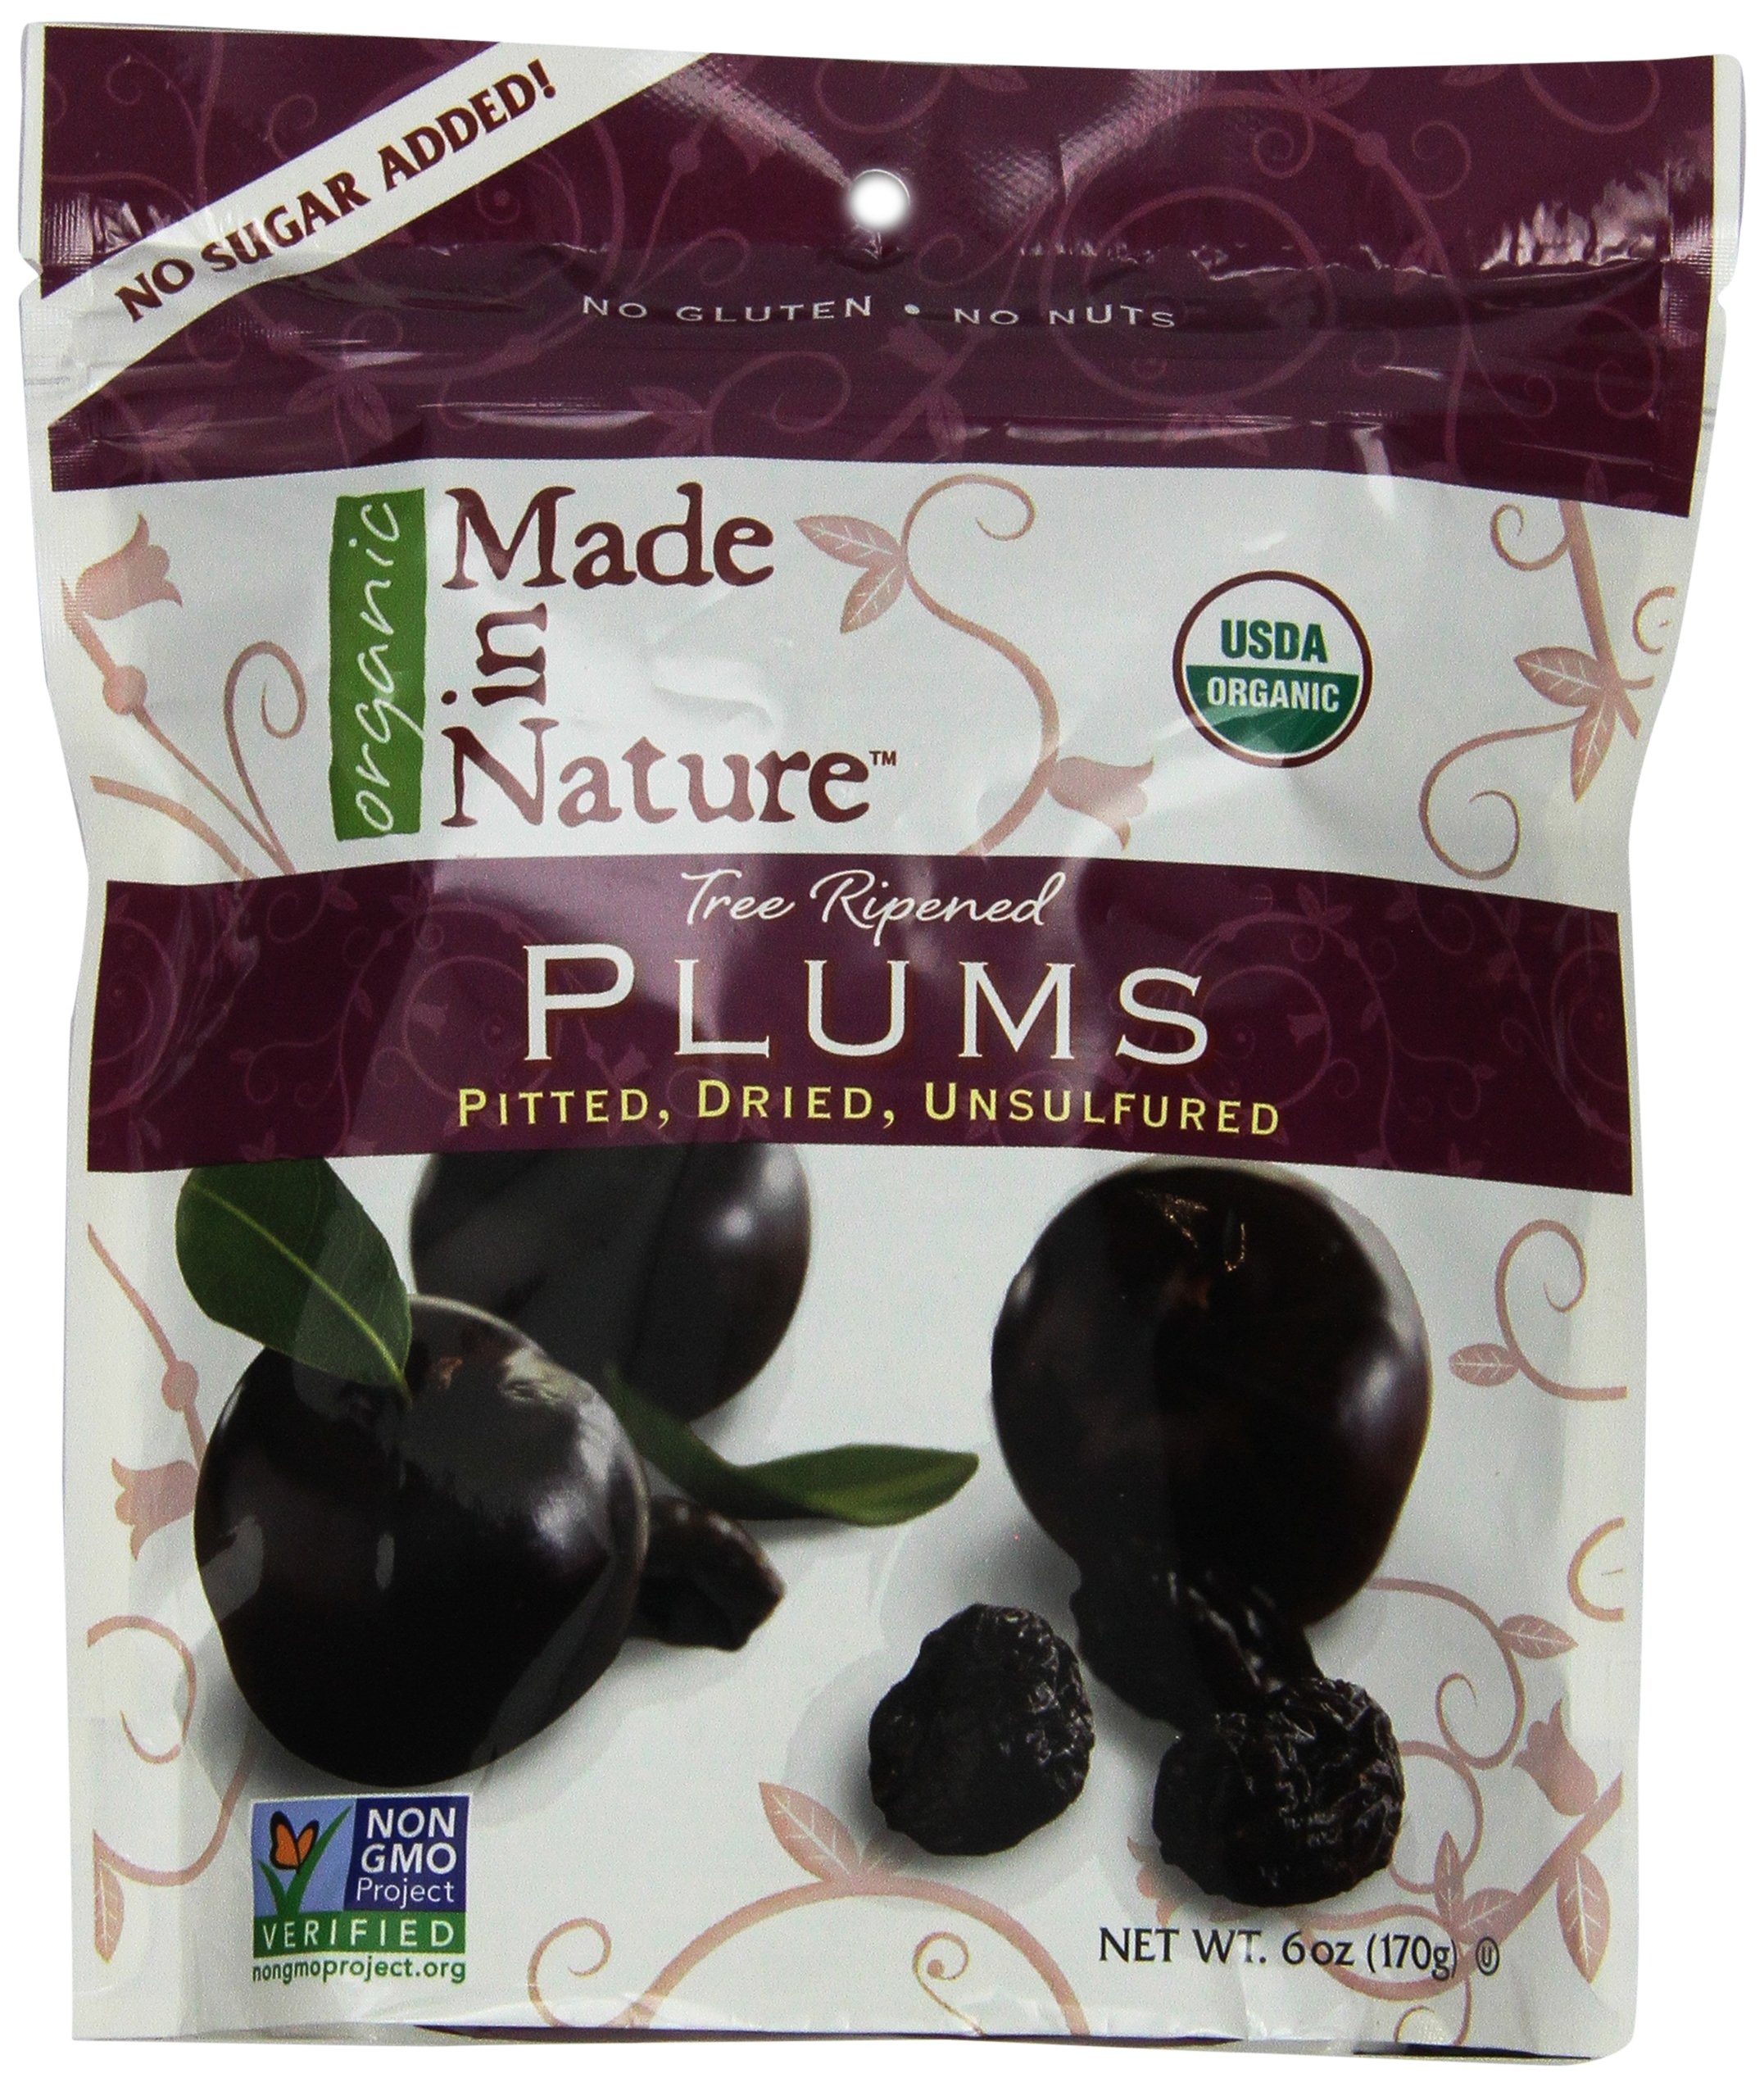
Item Name: Made In Nature Organic Plums, Pitted, Dried and Unsulfured, 6-Ounce Bags (Pack of 6)
Bullet Point 1: Pack of six, 6-ounce each (total of 36 ounces)
Bullet Point 2: Made according to standards of Kosher certification
Bullet Point 3: Gluten and nut allergen free
Value: 36.0
Unit: Ounce

Price: 5.09